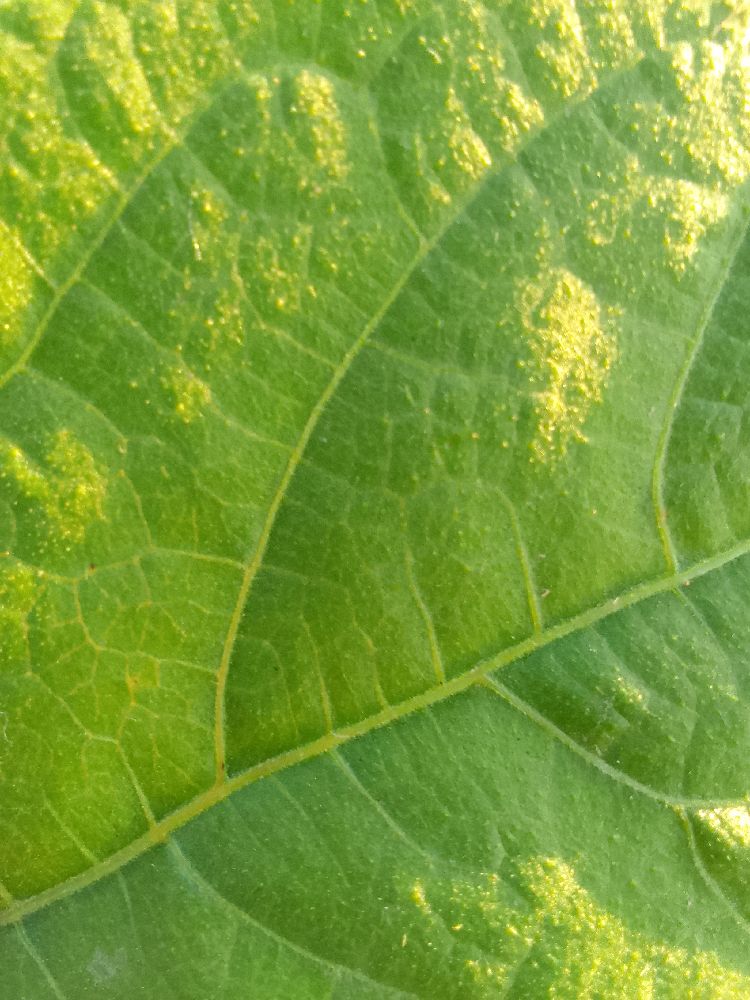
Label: healthy